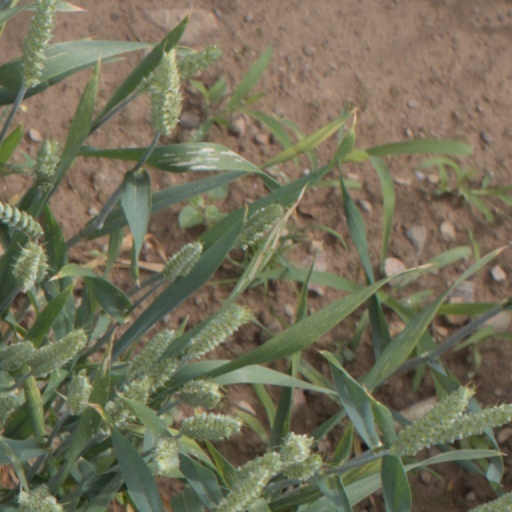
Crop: wheat